Cycling at the 2020 Summer Olympics

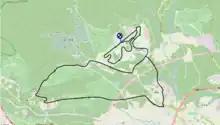
Map of Individual time trial

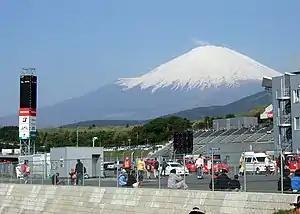
Fuji Speedway

The courses for the men's and women's road races were revealed in August 2018. The races started in Musashinonomori Park in Chofu, western Tokyo with the finish at the Fuji Speedway circuit in the Shizuoka prefecture.